Minami-Moriya Station

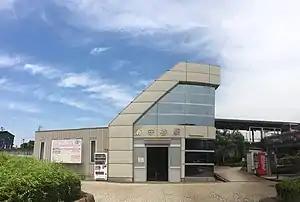
Minami-Moriya Station in June 2020

is a passenger railway station in the city of Moriya, Ibaraki Prefecture, Japan operated by the private railway company Kantō Railway.